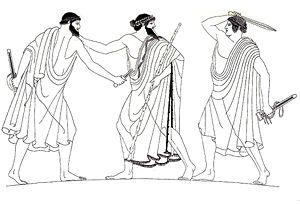
Pour les anciens, la sculpture de la seconde moitié du Vᵉ siècle av. J.-C., dit aussi le siècle de Périclès, est dominée par deux sculpteurs de renom, Polyclète et Phidias. Le premier atteignit le sommet de l'art équilibré et rationnel propre à sa génération en fondant sur un système de rapports mathématiques les proportions idéales du corps humain qu'il consigna dans un ouvrage : le Canon, et son école assura la diffusion de ses formules. Le second par le prestige d'Athènes, la célébrité et l'influence du Parthénon et en général des monuments construits sur l'Acropole de 447 à 404 av. J.-C. Ils sont les représentants majeurs de ce que l'on appelle le premier classicisme, entre 480 et 370 av. J.-C., période elle-même découpée en plusieurs styles.